Hatfield, Hertfordshire

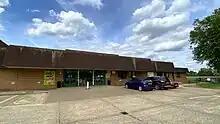
Birchwood Leisure Centre: Combined leisure centre and headquarters of town council.

The Abercrombie Plan for London in 1944 proposed a New Town in Hatfield. It was designated in the New Towns Act 1946 (9 & 10 Geo. 6. c. 68), forming part of the initial Hertfordshire group with nearby Stevenage, Welwyn Garden City and Hemel Hempstead. The Government allocated for Hatfield New Town, with a population target of 25,000. (By 2001 the population had reached 27,833.) The Hatfield Development Corporation, tasked with creating the New Town, chose to build a new town centre, rejecting Old Hatfield because it was on the wrong side of the railway, without space for expansion and "with its intimate village character, out of scale with the town it would have to serve." They chose instead St Albans Road on the town's east–west bus route. A road pattern was planned that offered no temptation to through traffic to take short cuts through the town and which enabled local traffic to move rapidly.